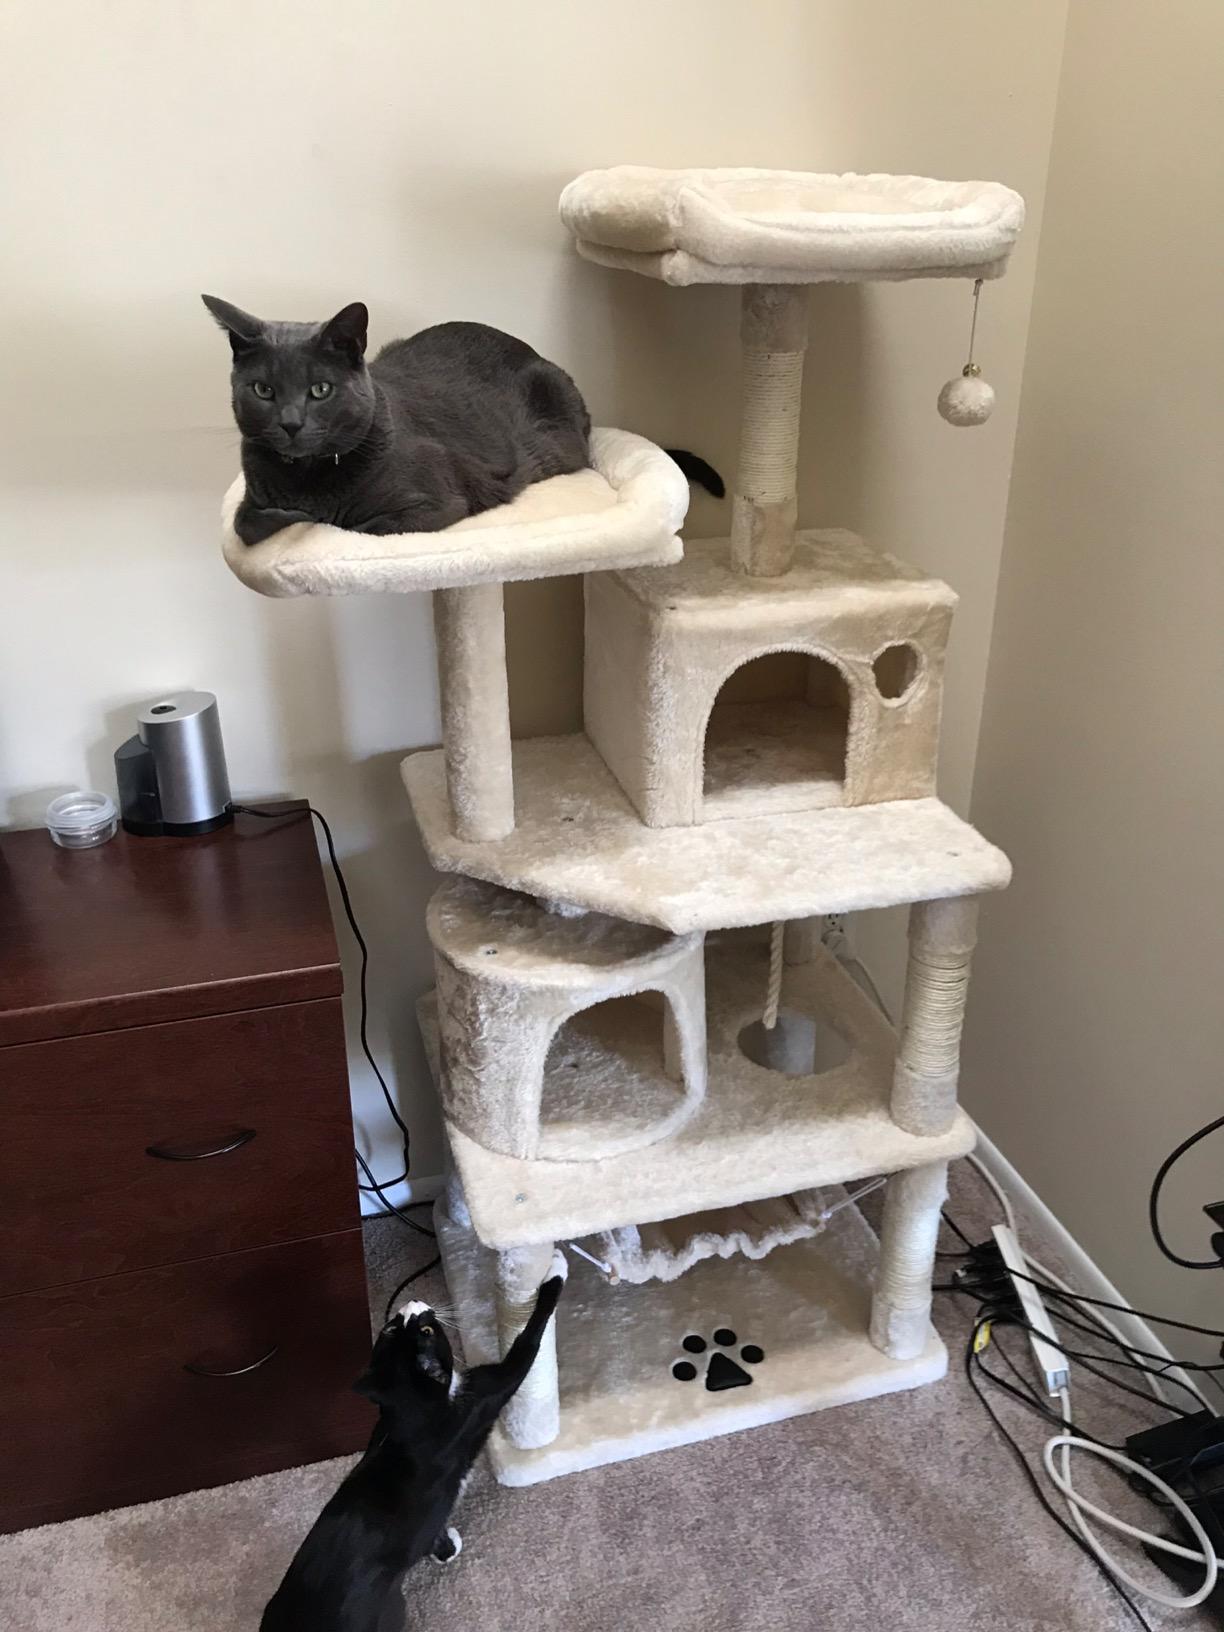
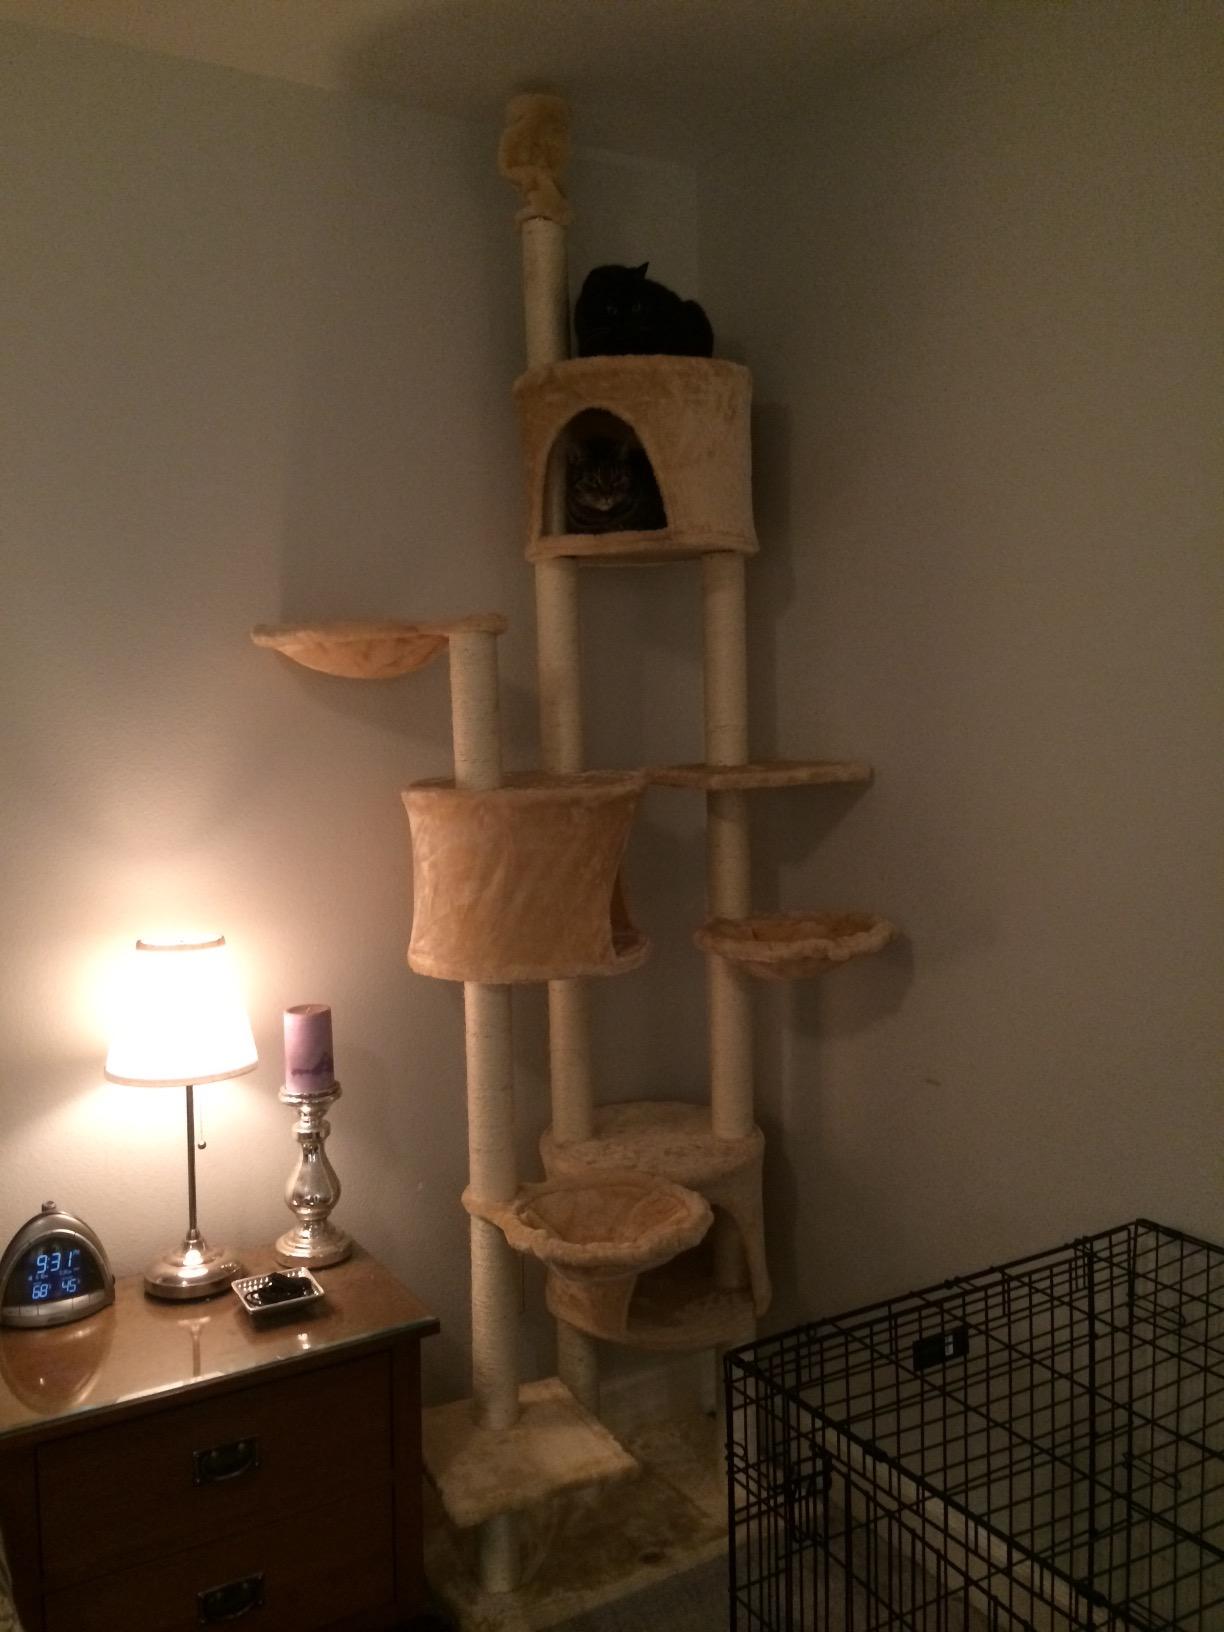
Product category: items_cat tree
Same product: no